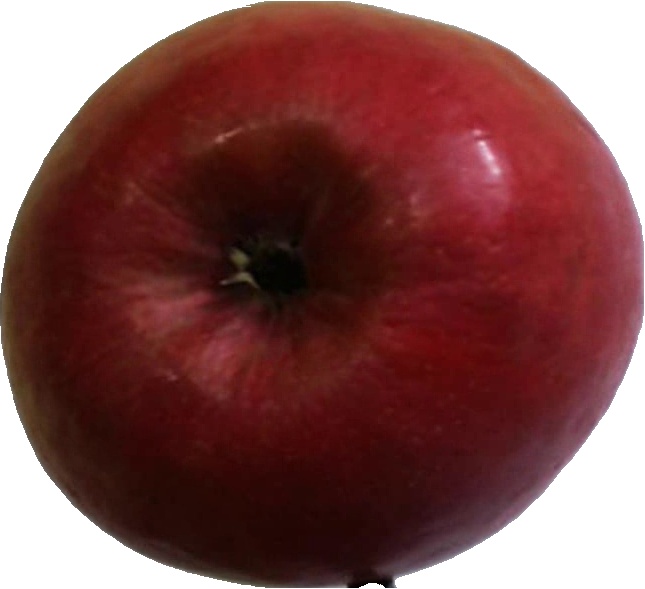
Label: apple_crimson_snow_1